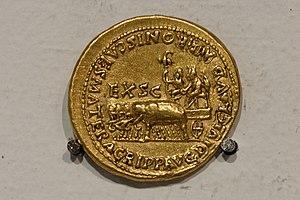
Aureus émis en 55 ap. J.-C., type MacDowall 3 D/ NERO CLAVD DIVI F CAES AVG GERM IMP TR P COS Buste d'Agrippine et tête de Néron accolés R/ AGRIPP AVG DIVI CLAVD NERONIS CAES MATER EX S C. Char de Claude divinisé tiré par quatre éléphants
Le Trésor de Lentilly est un ensemble d'environ 210 monnaies d'or, des aurei romains, découvert en mars 1866 sur la commune de Lentilly. Il représente la trouvaille monétaire la plus importante dans la région Rhône-Alpes tant par son volume que part la qualité des monnaies, antérieurement aux guerres civiles suivant la chute de Néron.
Claude, un empereur au destin singulier est une exposition sur l'empereur Claude qui se déroule du 1ᵉʳ décembre 2018 au 4 mars 2019 au musée des Beaux-Arts de Lyon. Elle présente une vision renouvelée du personnage par rapport aux poncifs développés par ses contemporains et relayés durant des siècles.
Claude, né le 1ᵉʳ août 10 av. J.-C. à Lugdunum et mort le 13 octobre 54 à Rome, est le quatrième empereur romain, régnant de 41 à 54 apr. J.-C.